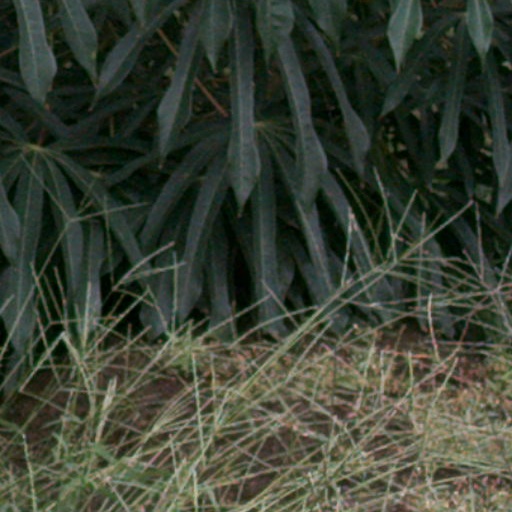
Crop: cassava